Frederick T. van Beuren Jr.

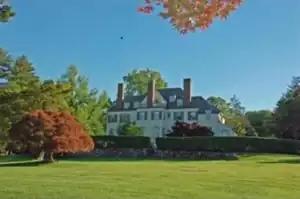
Renovated New Jersey residence of Jessica M. and Frederic T. van Beuren Jr., showing some of the Olmsted landscape design for the estate

At that time the shingled structure in New Vernon was renovated into a brick structure that is described as one of the notable mansions of the area. It has four stories that included a basement through which a brook ran for fresh water and had household servant quarters on the fourth floor. Frederick Law Olmsted, who had created landscapes for the family residences in Manhattan, was commissioned to design the landscaping for this residence as well. Four other houses on the property served as living quarters for specialized and managerial staff members for the estate, stables, and farm.